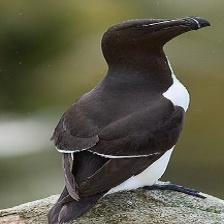
Species: RAZORBILL
Scientific name: ALCA TORDA